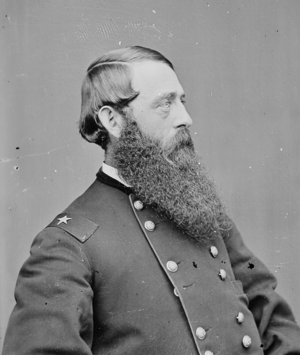
John Irvin Gregg est un officier de carrière de l'armée américaine. Il combat lors de la guerre américano-mexicaine et au cours de la guerre de Sécession, comme un officier général de l'armée de l'Union.